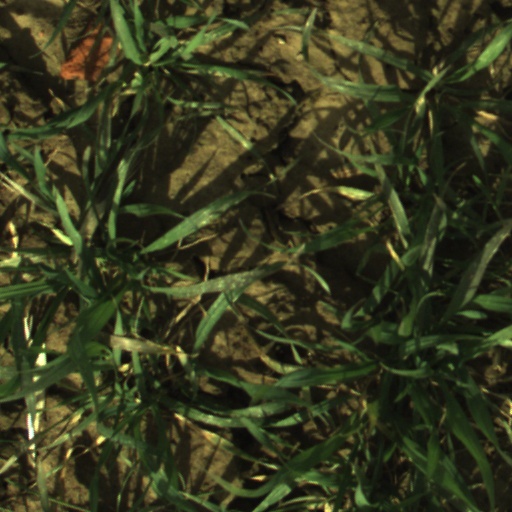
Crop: wheat